Mentz Church

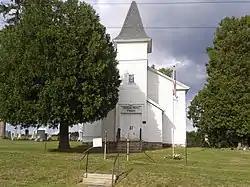
Mentz Church

Mentz Church is a historic community church located at Montezuma in Cayuga County, New York, about seven miles northwest of the city of Auburn. The church was organized by an extended family of Scotch-Irish immigrant farmers, named Gilmore and Bell, who had been farming nearby since 1810. John and Jane Gilmore then began hosting Methodist camp meetings in their barn, attended by members of their extended family and neighbors. The nascent congregation then acquired a triangle of land from the Weston family at the intersection of what are now McDonald Road and Old Mentz Church Road, and erected the one-room, 30'x 38', single-story building. They gathered stones from their fields for the foundation and milled timbers and boards from their woods for the 30'x38' one-story building with a peaked roof. On May 10, 1825, the Rev. Samuel Bibbins of nearby Weedsport led a service dedicating the new structure as “First Methodist Episcopal Church”. The State of New York granted the congregation's incorporation a year later, with John Gilmore, William Bell, and James Weston serving as the first trustees. Area residents soon came to refer to the building as the "Mentz Church", due to its location in the Town of Mentz. In 1859, the County divided Mentz into three separate towns, Mentz, Montezuma and Throop, with the church in the newly formed Town of Montezuma. Area residents, however, continued to identify it as the "Mentz Church", and it has remained so ever since. The congregation added a vestibule and tower to the church's entryway in 1894. The vestibule provided needed storage space, but the tower (which was not designed for bells) evidently was added simply to enhance the building's appearance.